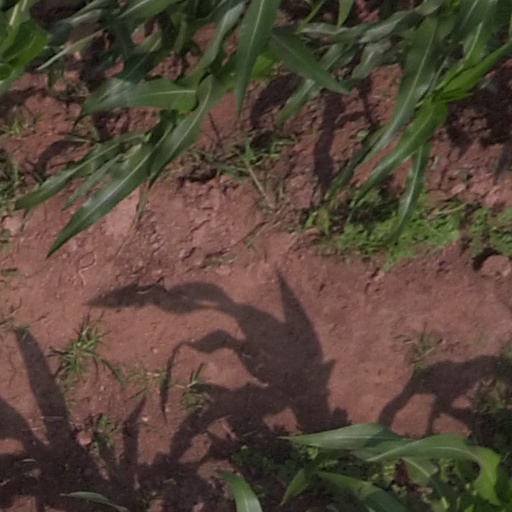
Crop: maize; corn